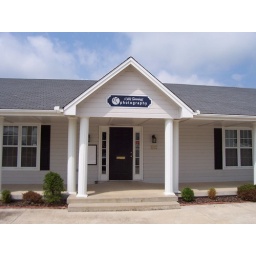
Our front door and our sign space over the door.